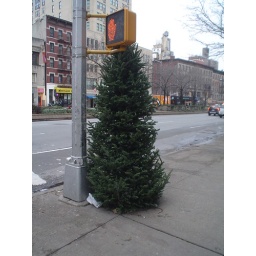
Christmas tree below pedestrian don't walk sign